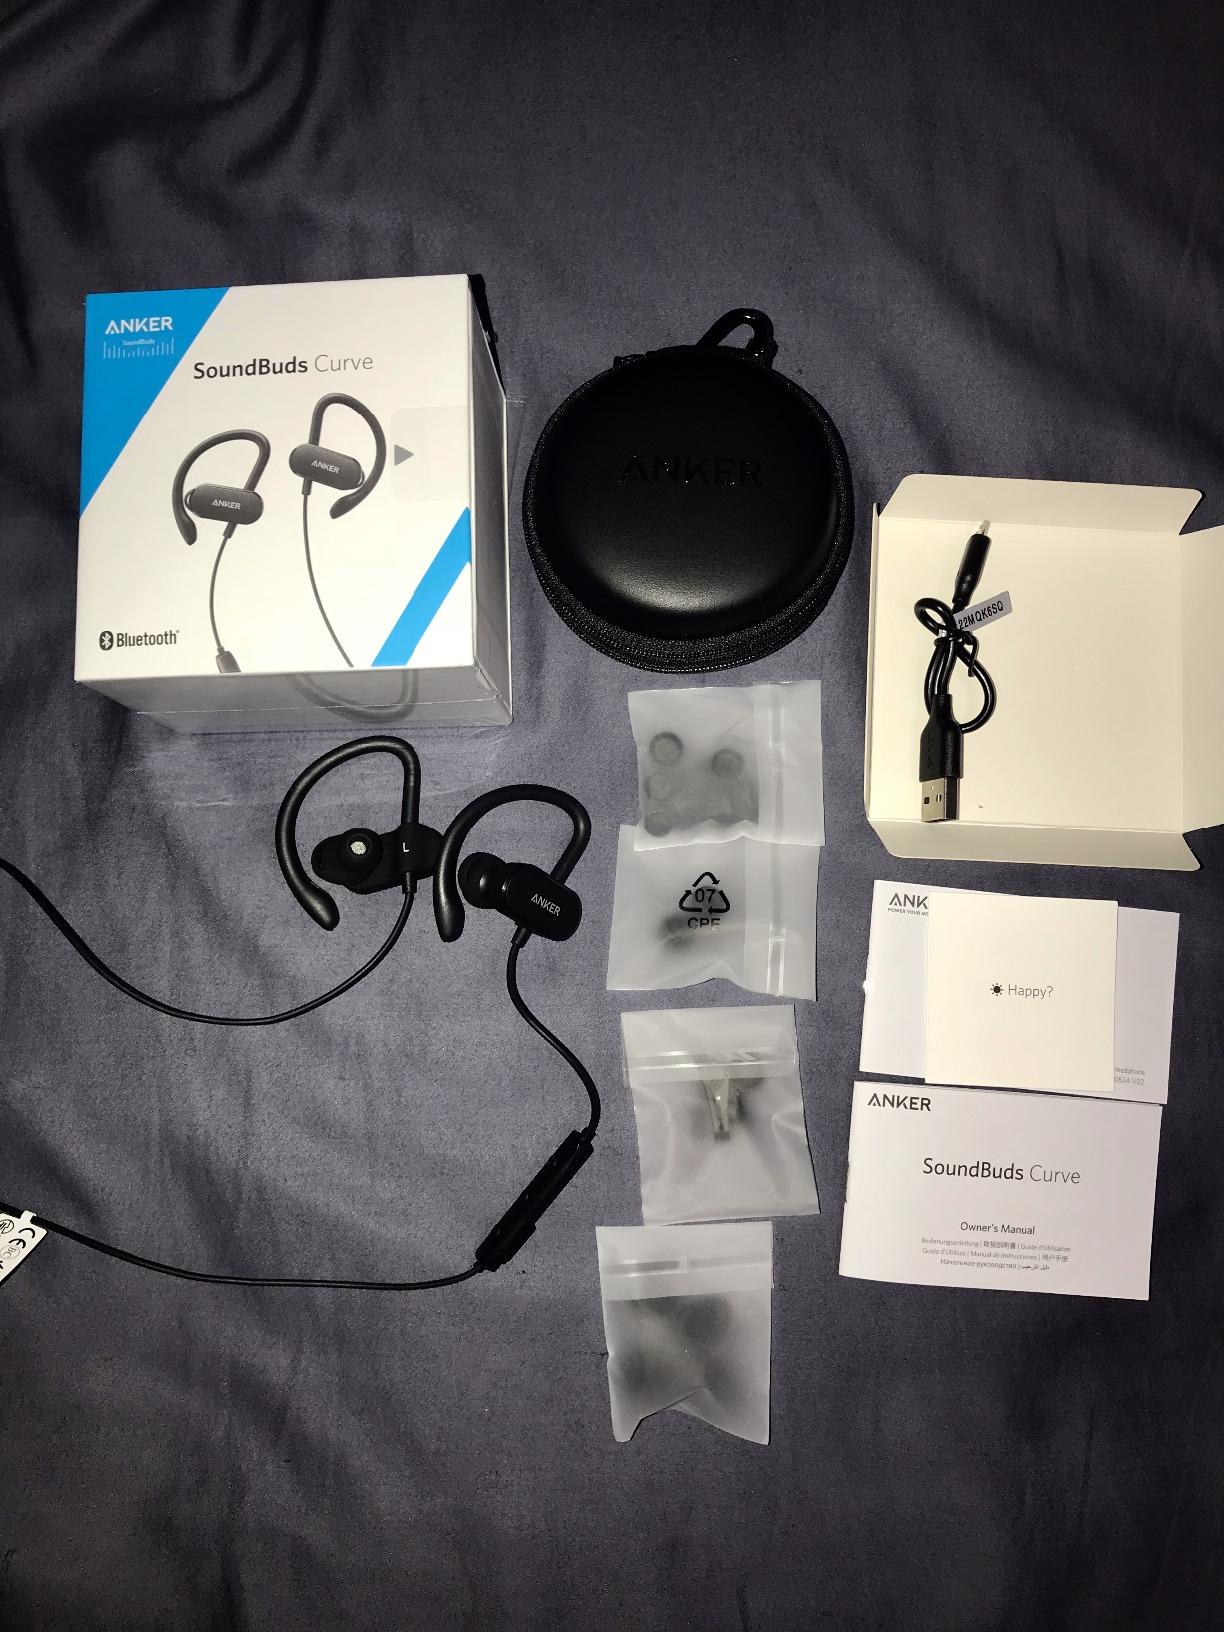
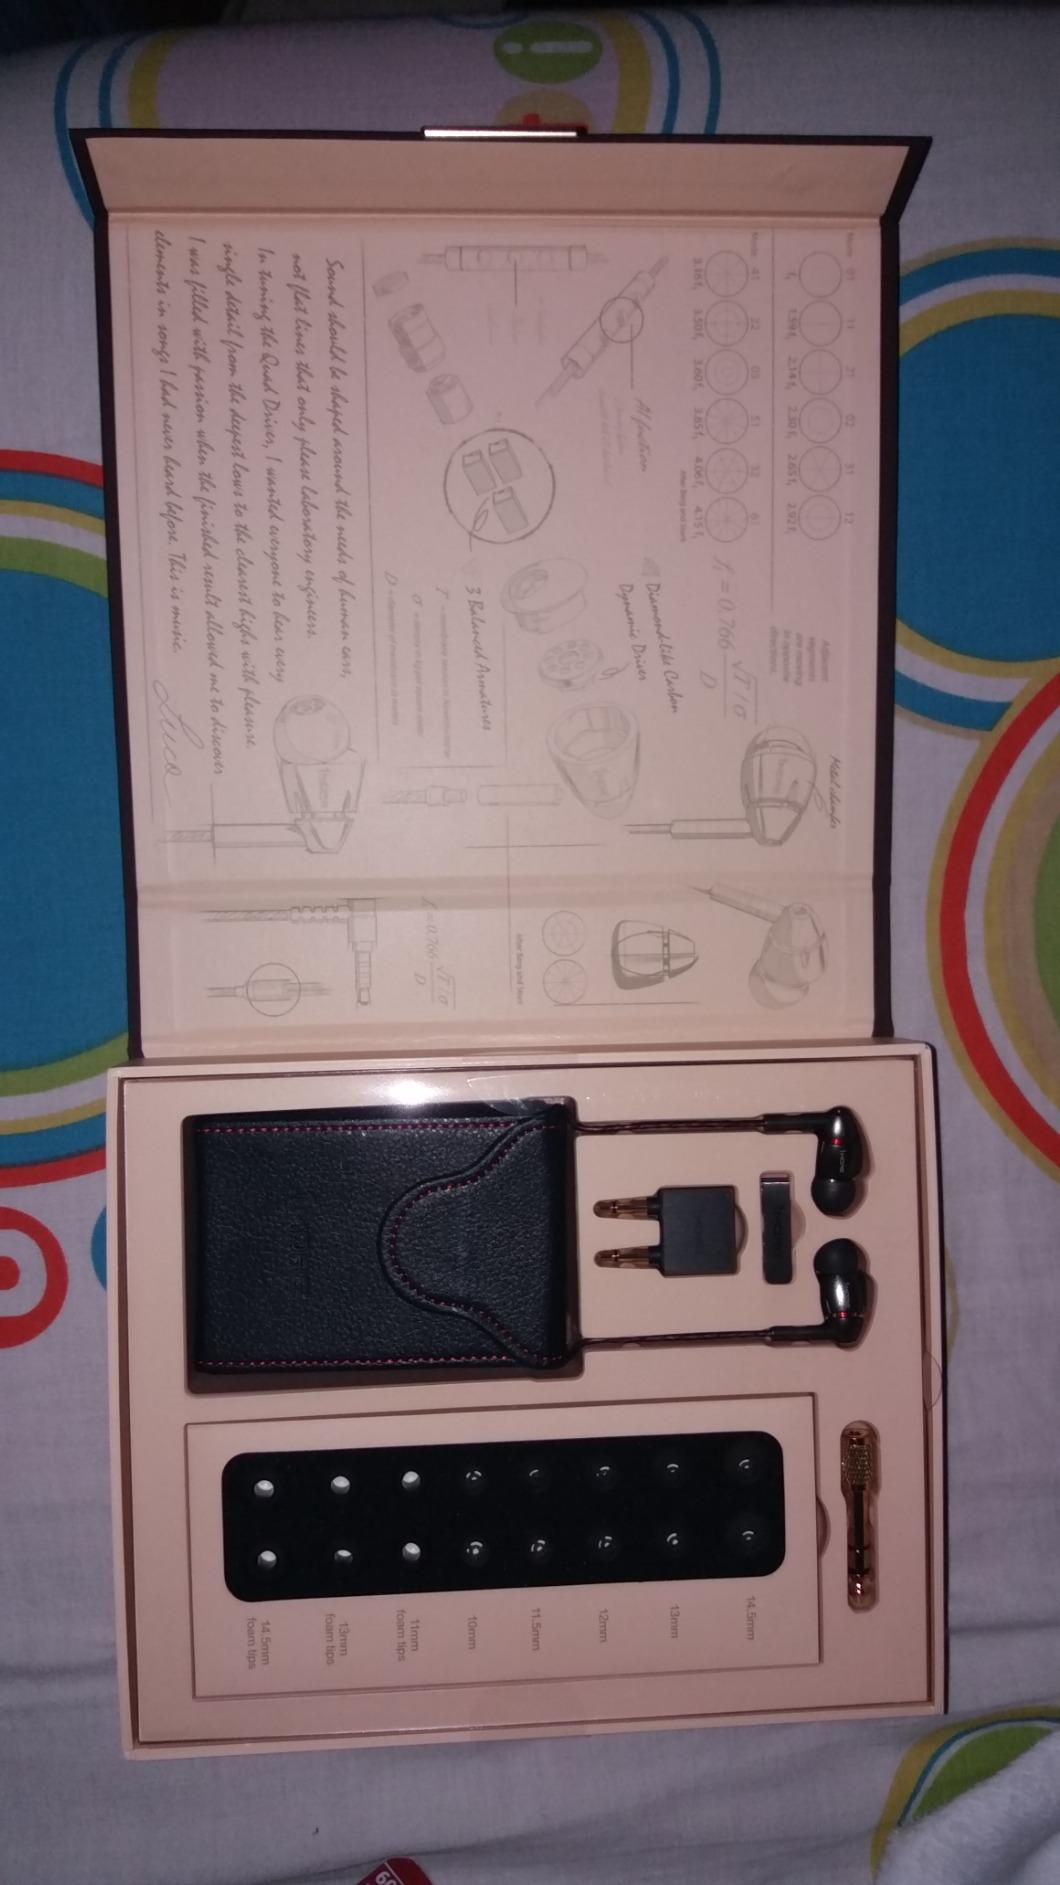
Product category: headphones
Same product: no